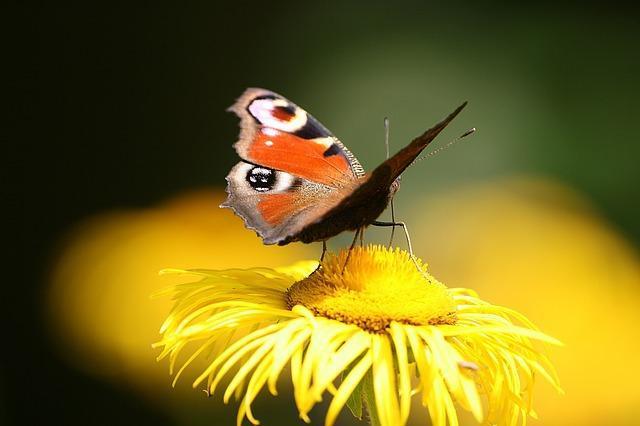
butterfly